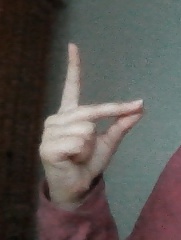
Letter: ta